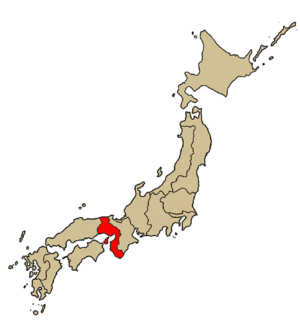
L’archidiocèse d'Osaka est une circonscription ecclésiastique de l’Église catholique au Japon. Son archevêque est Monseigneur Thomas Aquino Manyo Maeda, qui a été nommé par le pape François le 20 août 2014. Il siège à la cathédrale de l'Immaculée-Conception d'Osaka.